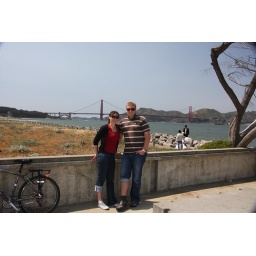
About to get back on our bikes to ride over the bridge